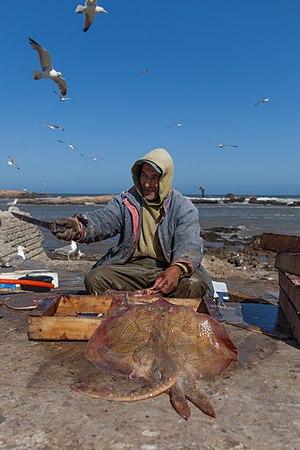
Un pécheur au retour de la pêche en mer sur le port d'Essaouira au Maroc. Mouettes. Océan Atlantique. Ciel bleu. Photo. Image. Fas Essaouira limanında denizde balıkçılık bir günahkar geri. Martılar. Atlantik Okyanusu. Mavi gökyüzü. Foto. Görüntü. Um pecador volta da pesca em alto mar no porto de Essaouira, no Marrocos. Gaivotas. Oceano Atlântico. Céu azul. Foto. Imagem. Обративший грешника от рыбалки на море в порт Эс-Сувейра в Марокко. Чайки. Атлантический океан. Голубое небо. Фото. Изображение.
La pêche au Maroc est un des plus importants secteurs d'activité du pays. Il existe une flotte de 449 unités et d'une capacité globale de 144812 tonneaux de jauge brute destinées à la pêche hauturière. On compte aussi 2544 unités de la pêche côtière avec 114 985 TJB et 15428 embarcations artisanales. La production nationale des produits de la mer atteint 890 756 tonnes en 2007, ce qui fait du Maroc l'un des plus importants producteurs et exportateurs de poissons en Afrique et dans le monde arabe.